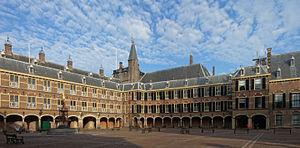
Vue intérieure du Binnenhof à La Haye. This is an image of rijksmonument number 17478